Stertinia gens

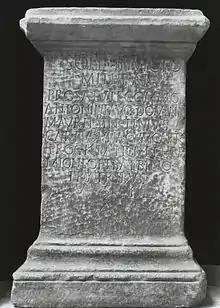
A marble monument dedicated to Sol Invictus by Marcus Aurelius Stertinius, procurator of the camp, and two of his brothers-in-arms. Probably third century; from the collection of the Walters Art Museum.

The gens Stertinia was a plebeian family of ancient Rome. It first rose to prominence at the time of the Second Punic War, and although none of its members attained the consulship in the time of the Republic, a number of Stertinii were so honoured in the course of the first two centuries of the Empire.